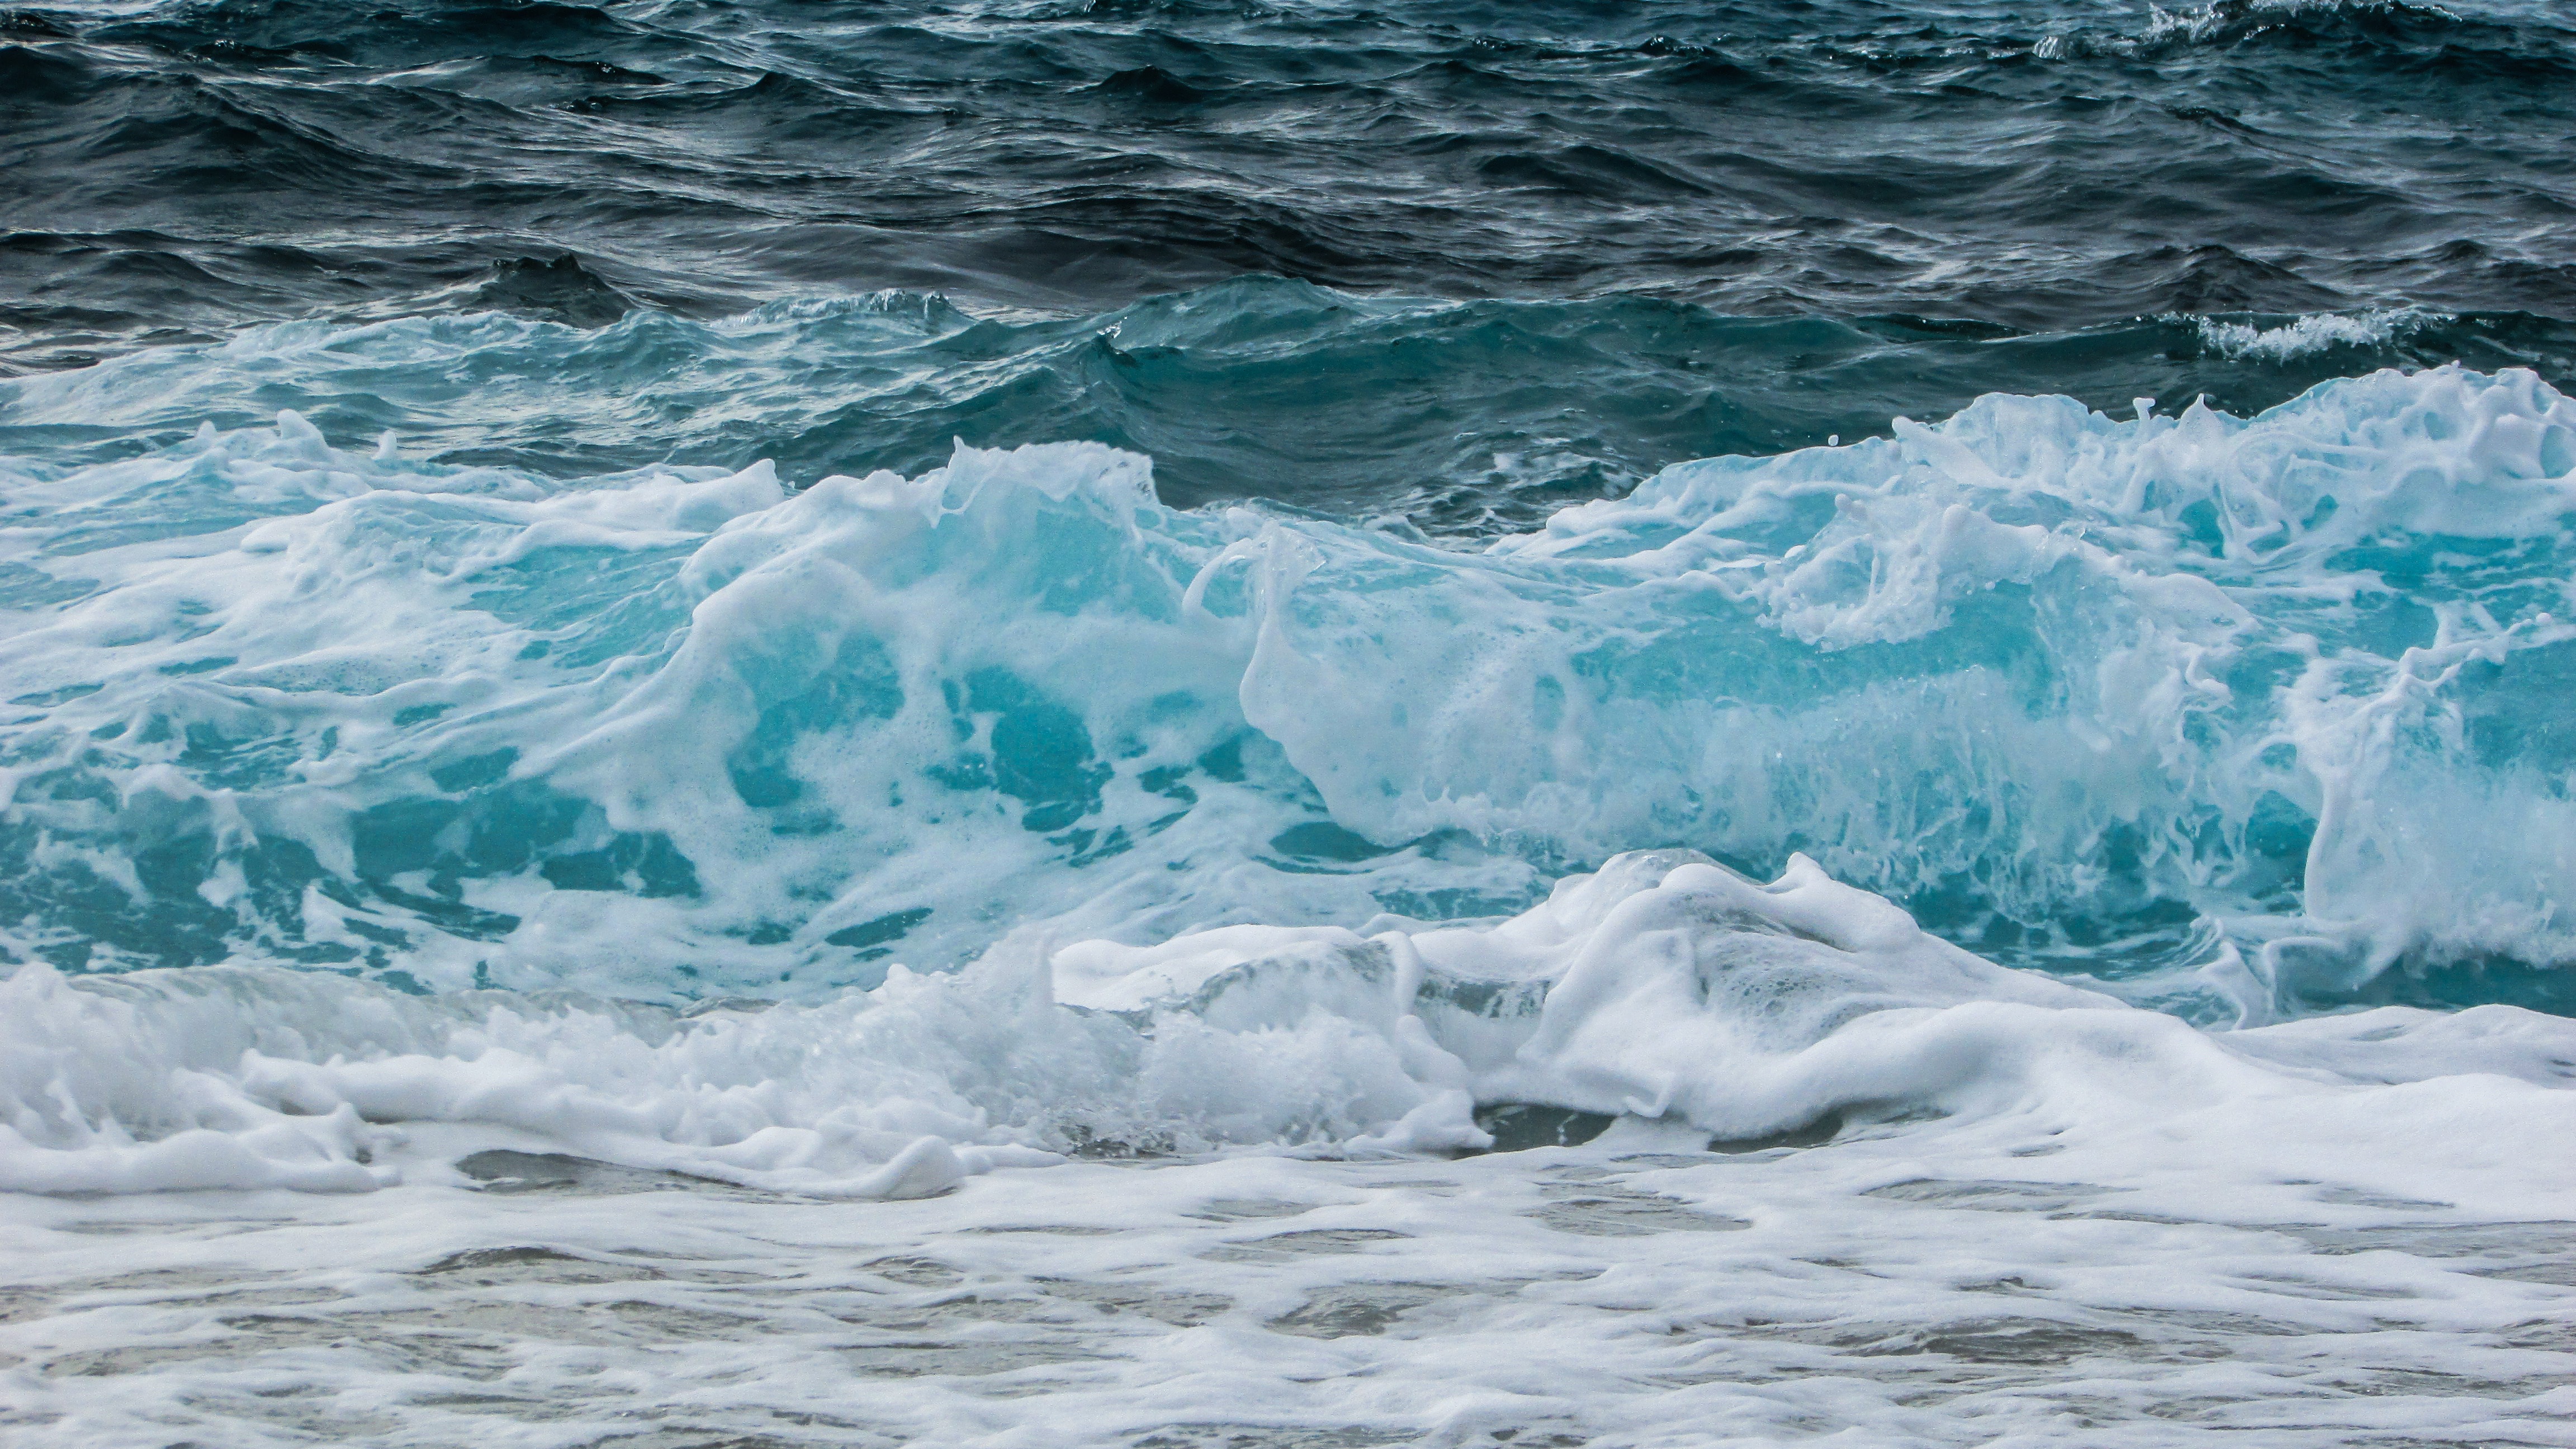
sea, coast, water, ocean, liquid, shore, wave, foam, splash, spray, rapid, energy, smashing, arctic ocean, geological phenomenon, wind wave